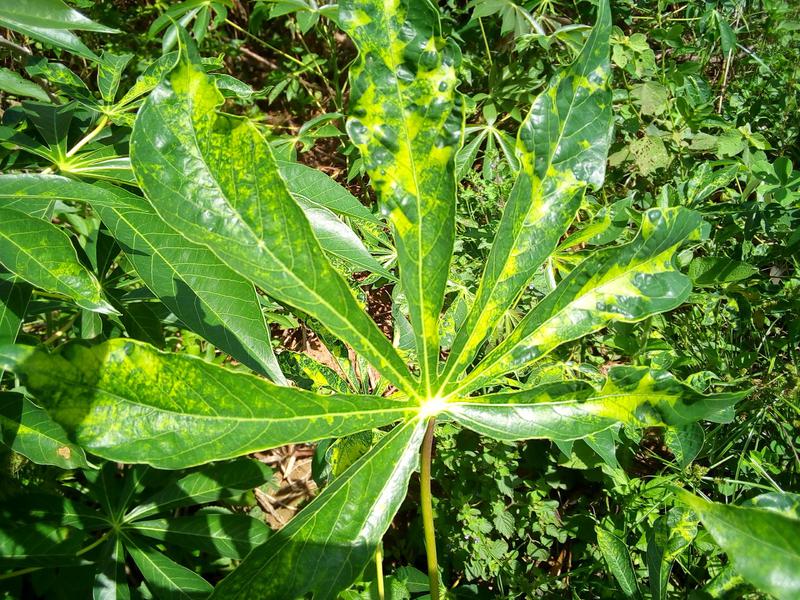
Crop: cassava
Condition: mosaic_disease